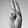
ASL letter: U